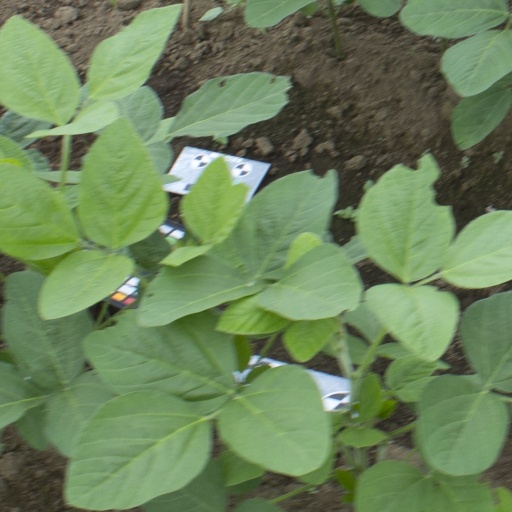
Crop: soybean